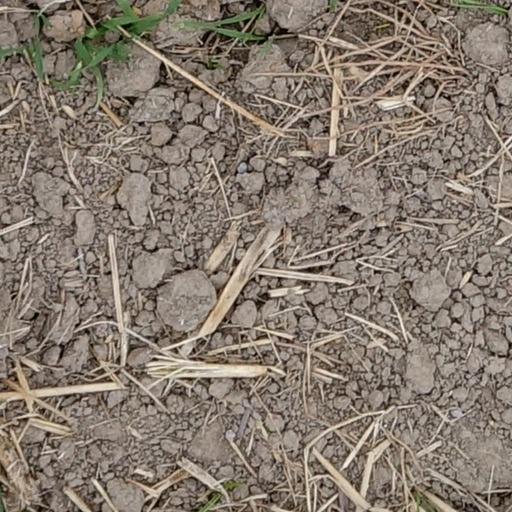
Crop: wheat